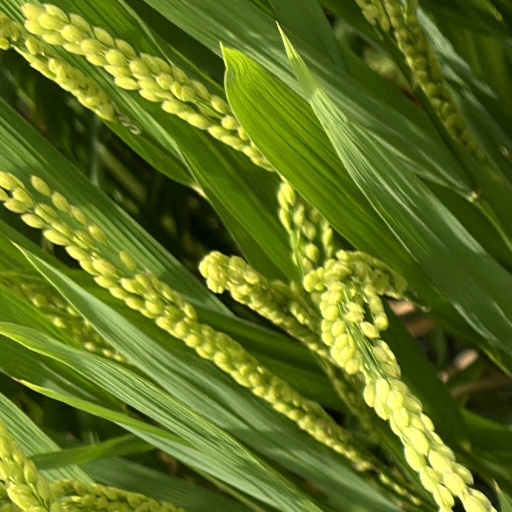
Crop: rice